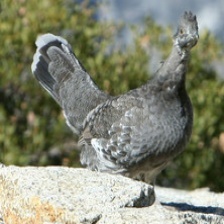
Species: BLUE GROUSE
Scientific name: DENDRAGAPUS OBSCURUS
ImageNet parent category: black_grouse